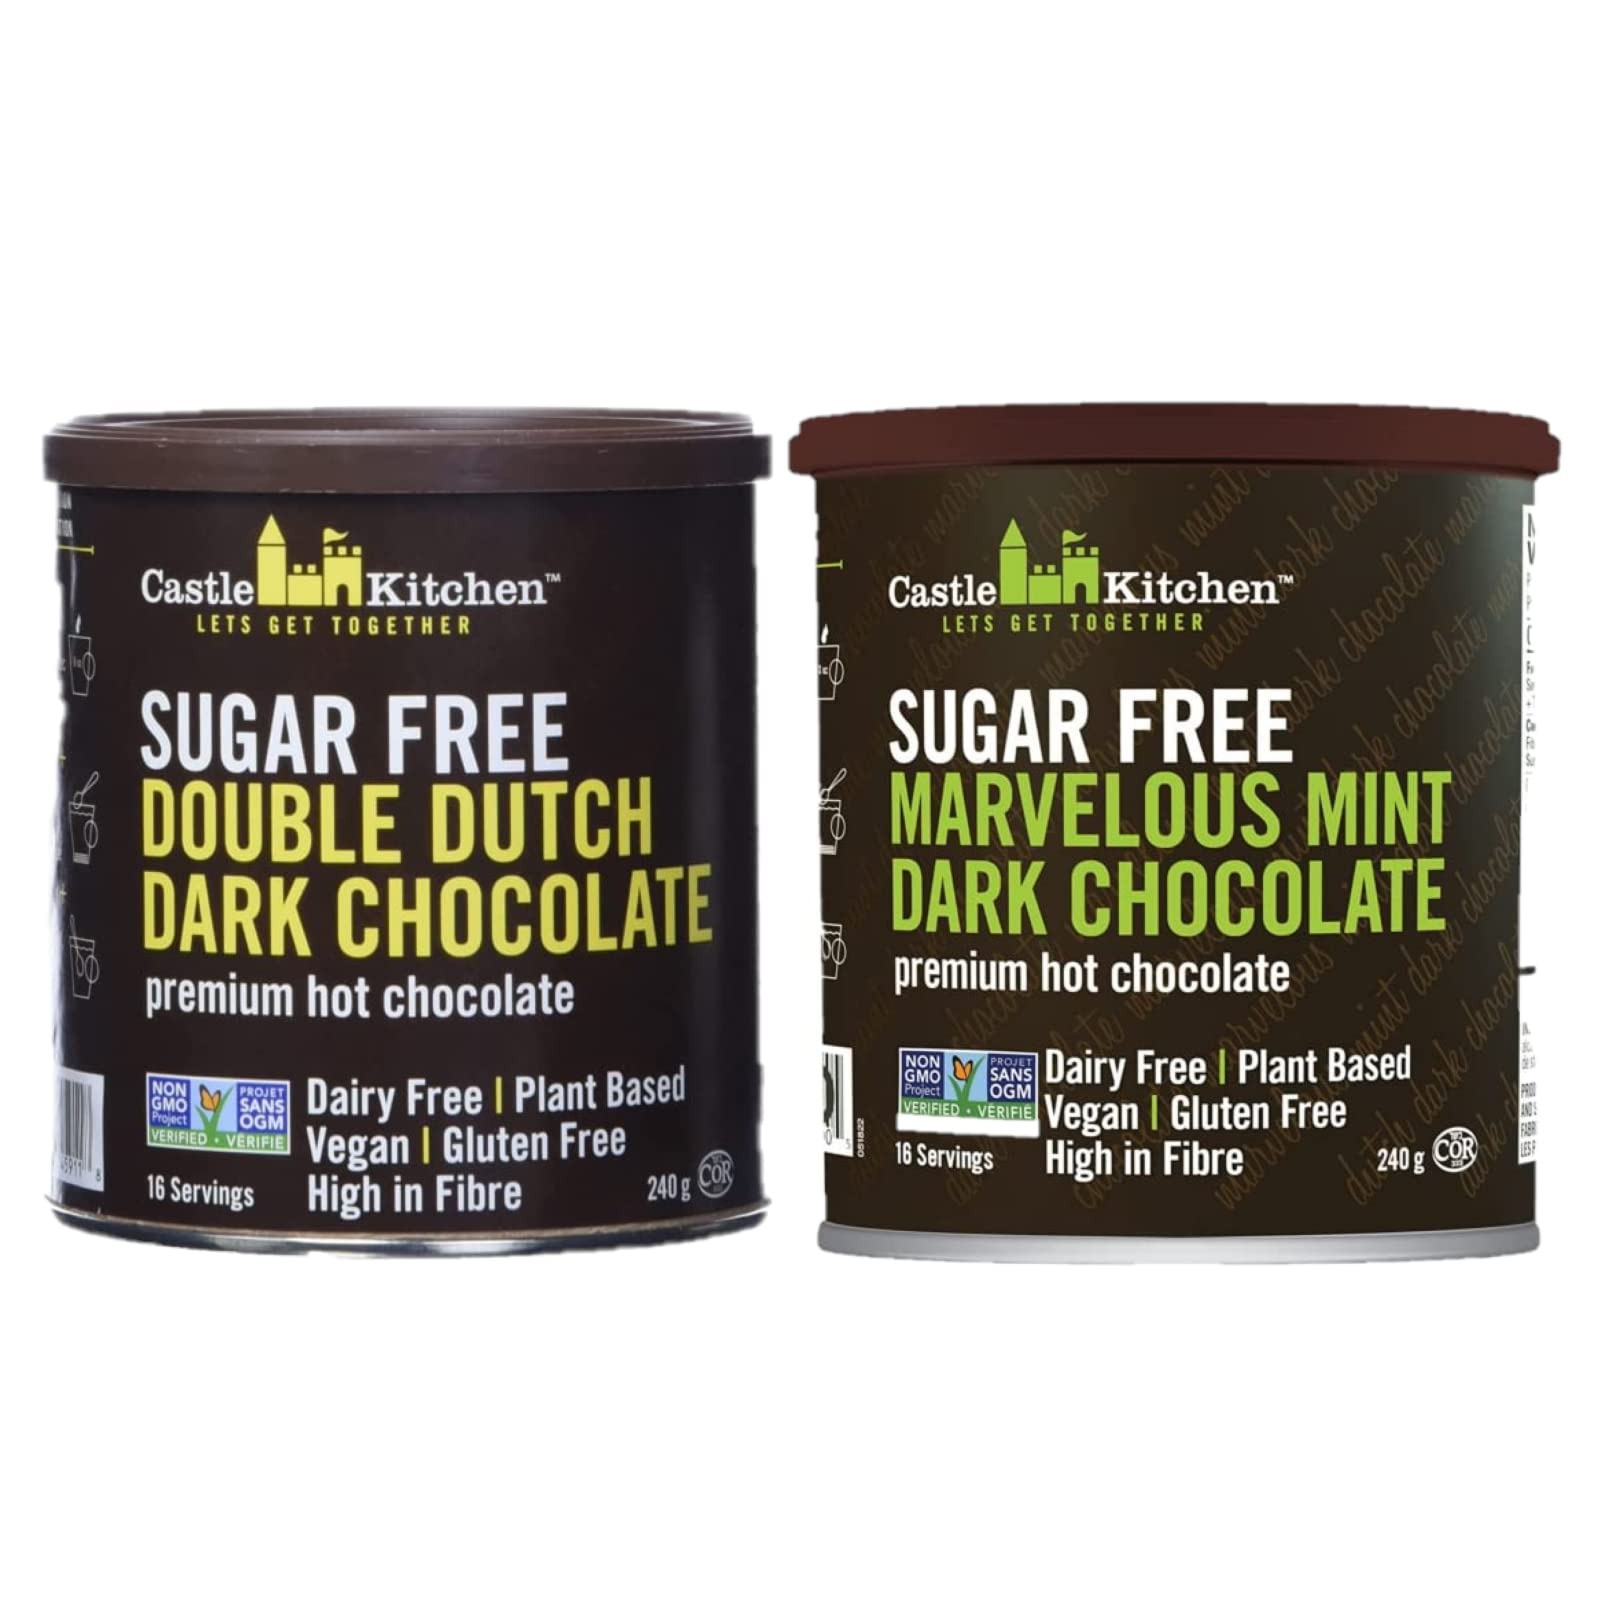
Item Name: Castle Kitchen Sugar Free Hot Chocolate Mix Variety 2 Pack (8 oz ea) - Dark and Mint - Vegan, Dairy Free, Plant Based - Keto & Diabetic - Sweetened with Monkfruit - Mix Milk Substitute - Pack of 2
Bullet Point 1: Castle Kitchen Sugar Free Dark Hot Chocolate Mixes are a new twist on our original recipe!
Bullet Point 2: Dark Chocolate and Mint flavors are sure to satisfy any chocolate craving.
Bullet Point 3: Gluten Free, Dairy Free, Vegan, Kosher, Non GMO, Good Source of Fiber
Bullet Point 4: Allergy Friendly - Manufactured in a Nut-Free Facility, Which Adheres To The Highest Food Safety Standards
Bullet Point 5: Results are best when using a milk substitute! Try with Almond Milk, Cashew Milk, Oat Milk, or any other dairy alternative.
Bullet Point 6: Two Pack - contains two 8 oz canisters
Product Description: Castle Kitchen Sugar Free Dark Hot Chocolate Mixes are a new twist on our original recipe! Made with premium ingredients, our original recipe has been transformed to meet the special dietary needs of others. Each sip delights Dark Chocolate and Mint flavors that are sure to satisfy any chocolate craving. This hot chocolate mix is keto diet friendly and perfect for those who are diabetic. Gluten Free, Dairy Free, Vegan, Kosher, Non GMO, Good Source of Fiber. The best flavor results are achieved by using a dairy alternative such as almond milk, cashew milk, or oat milk. Contains two 8 oz canisters. Allergy Friendly - Manufactured in a Nut-Free Facility, Which Adheres To The Highest Food Safety Standards.
Value: 16.0
Unit: Ounce

Price: 22.99